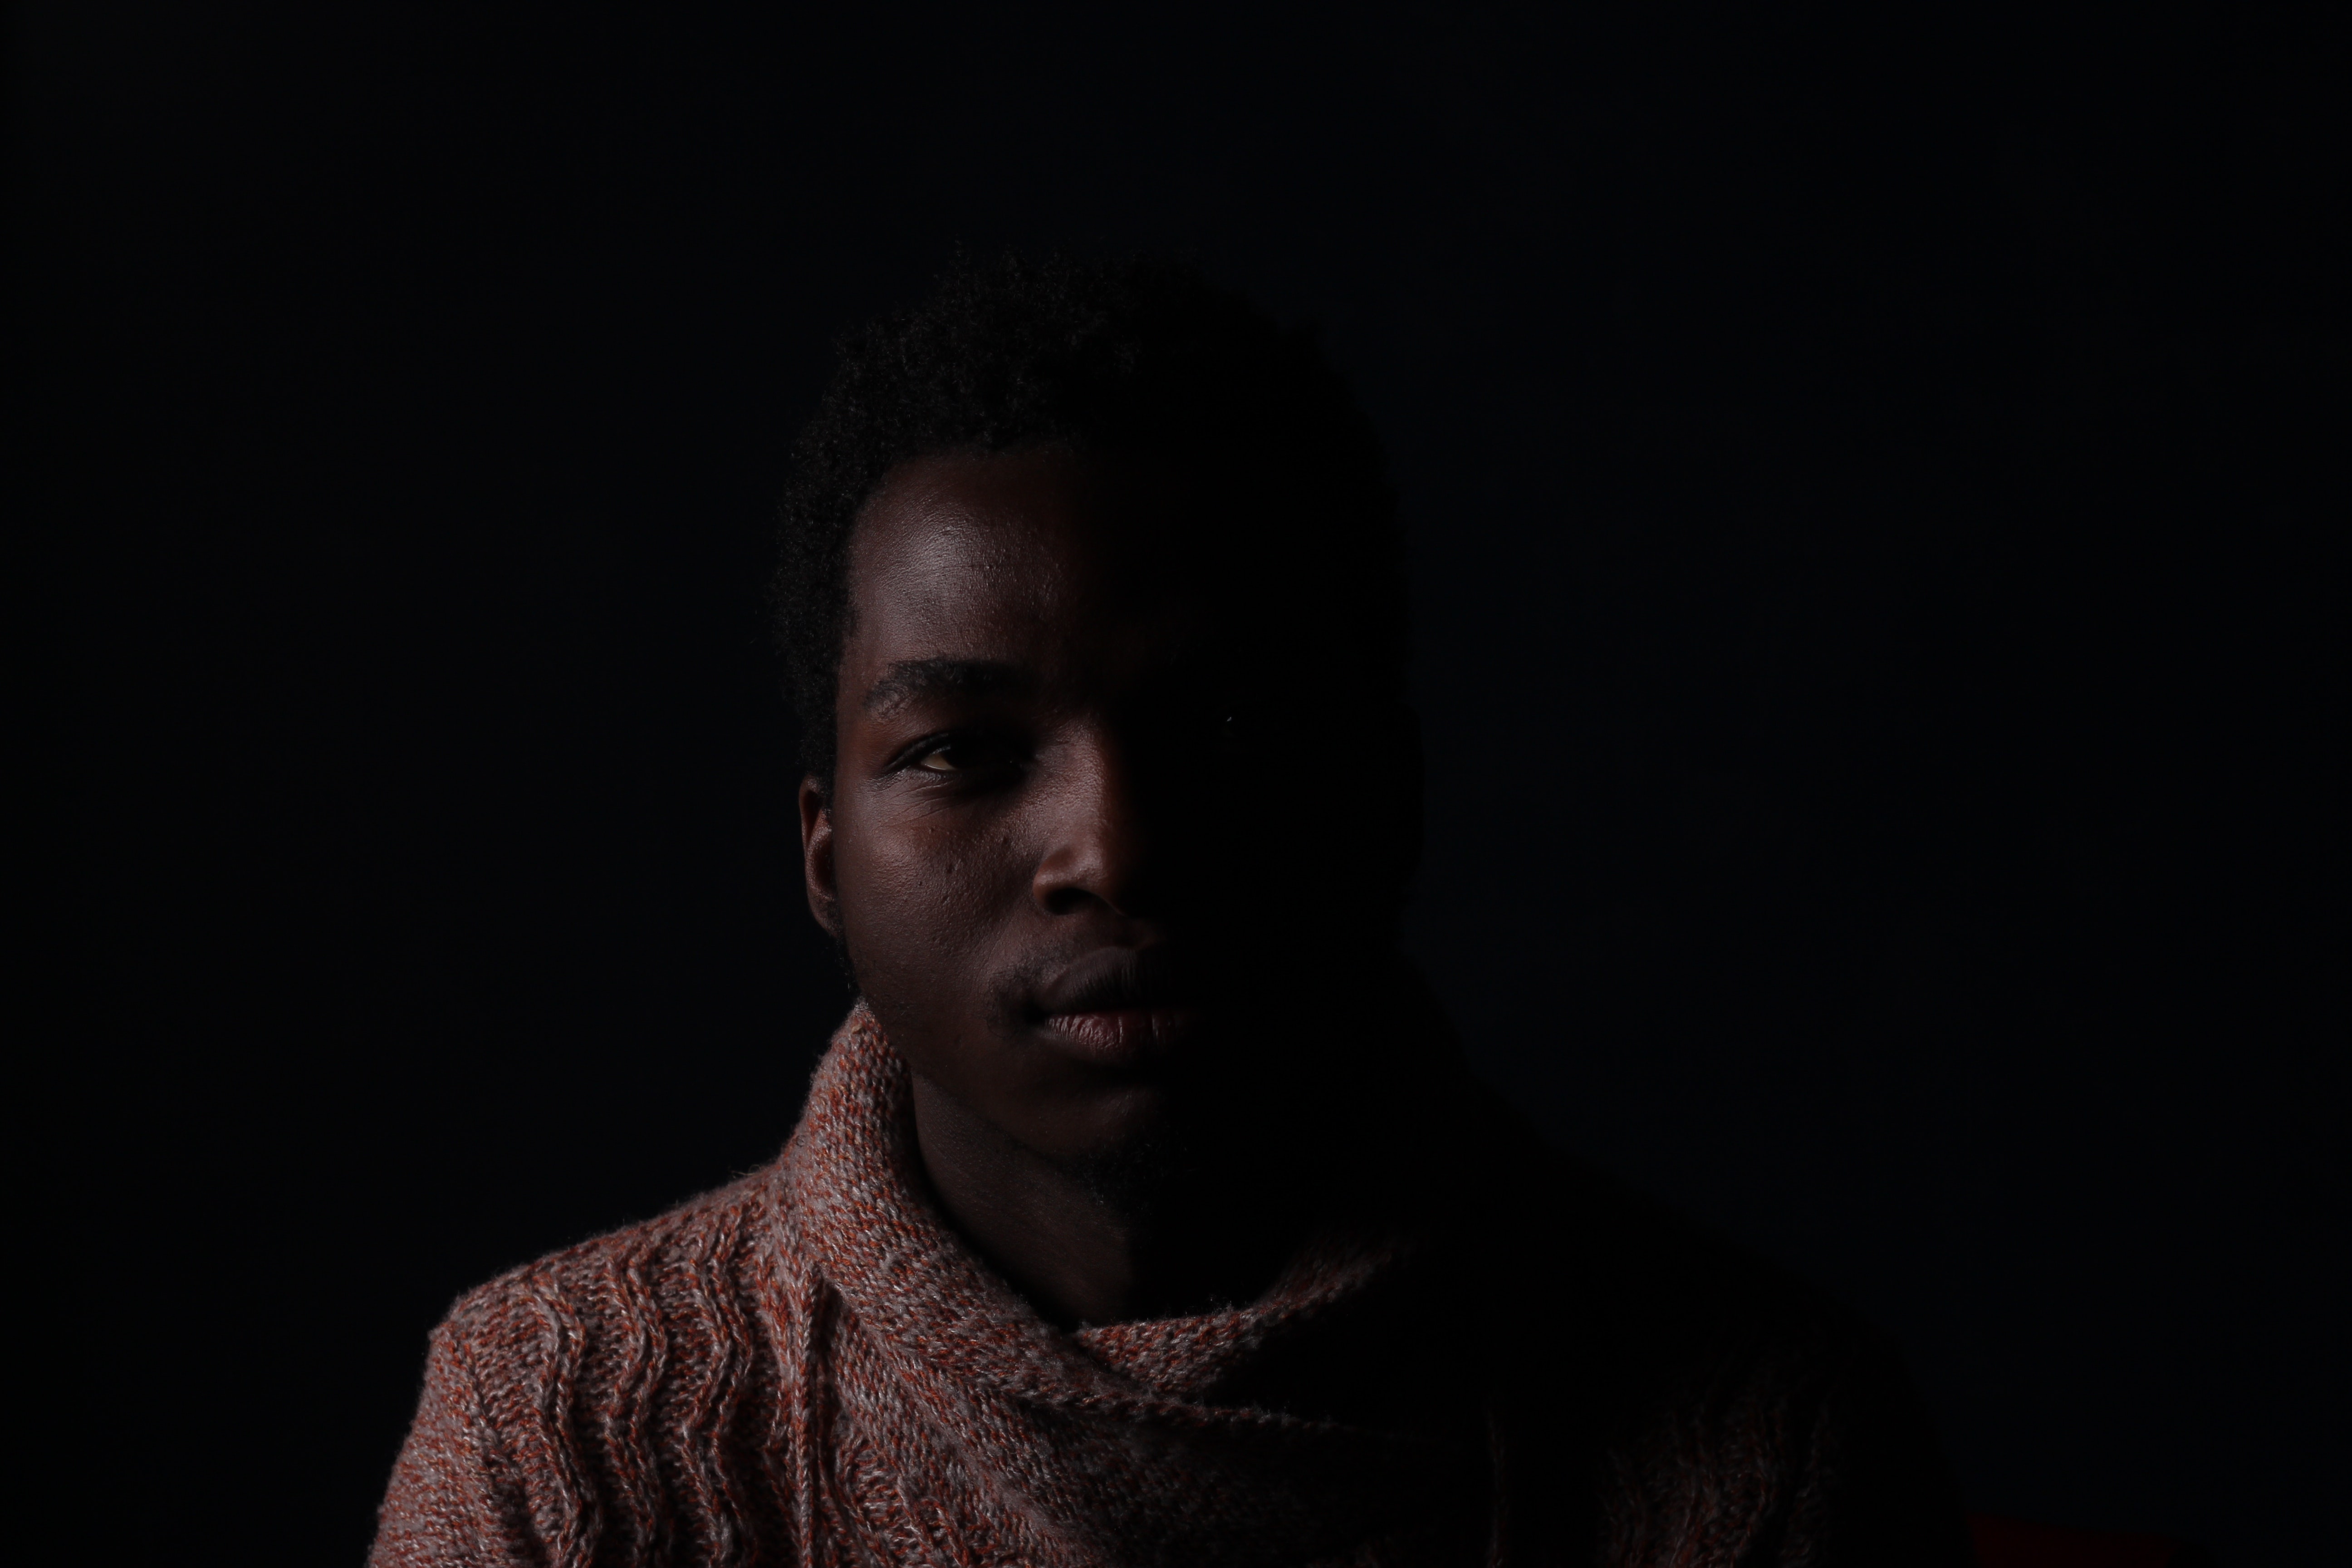
black, darkness, face, photograph, white, portrait, facial hair, head, chin, nose, light, human, cheek, forehead, neck, beard, photography, standing, flash photography, human body, portrait photography, fun, sitting, temple, midnight, black hair, black and white, night, ear